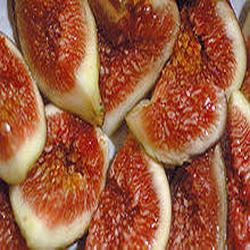
Label: Fig